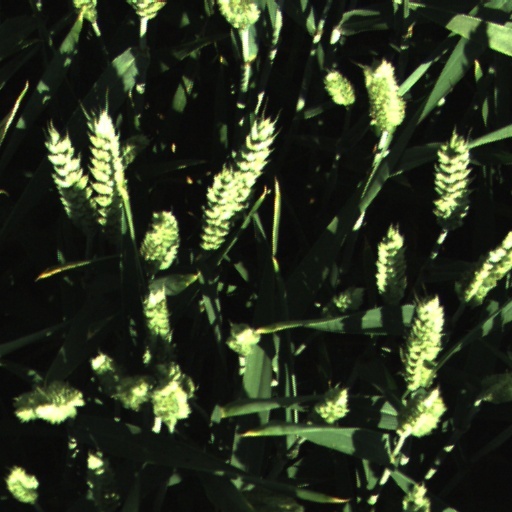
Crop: wheat